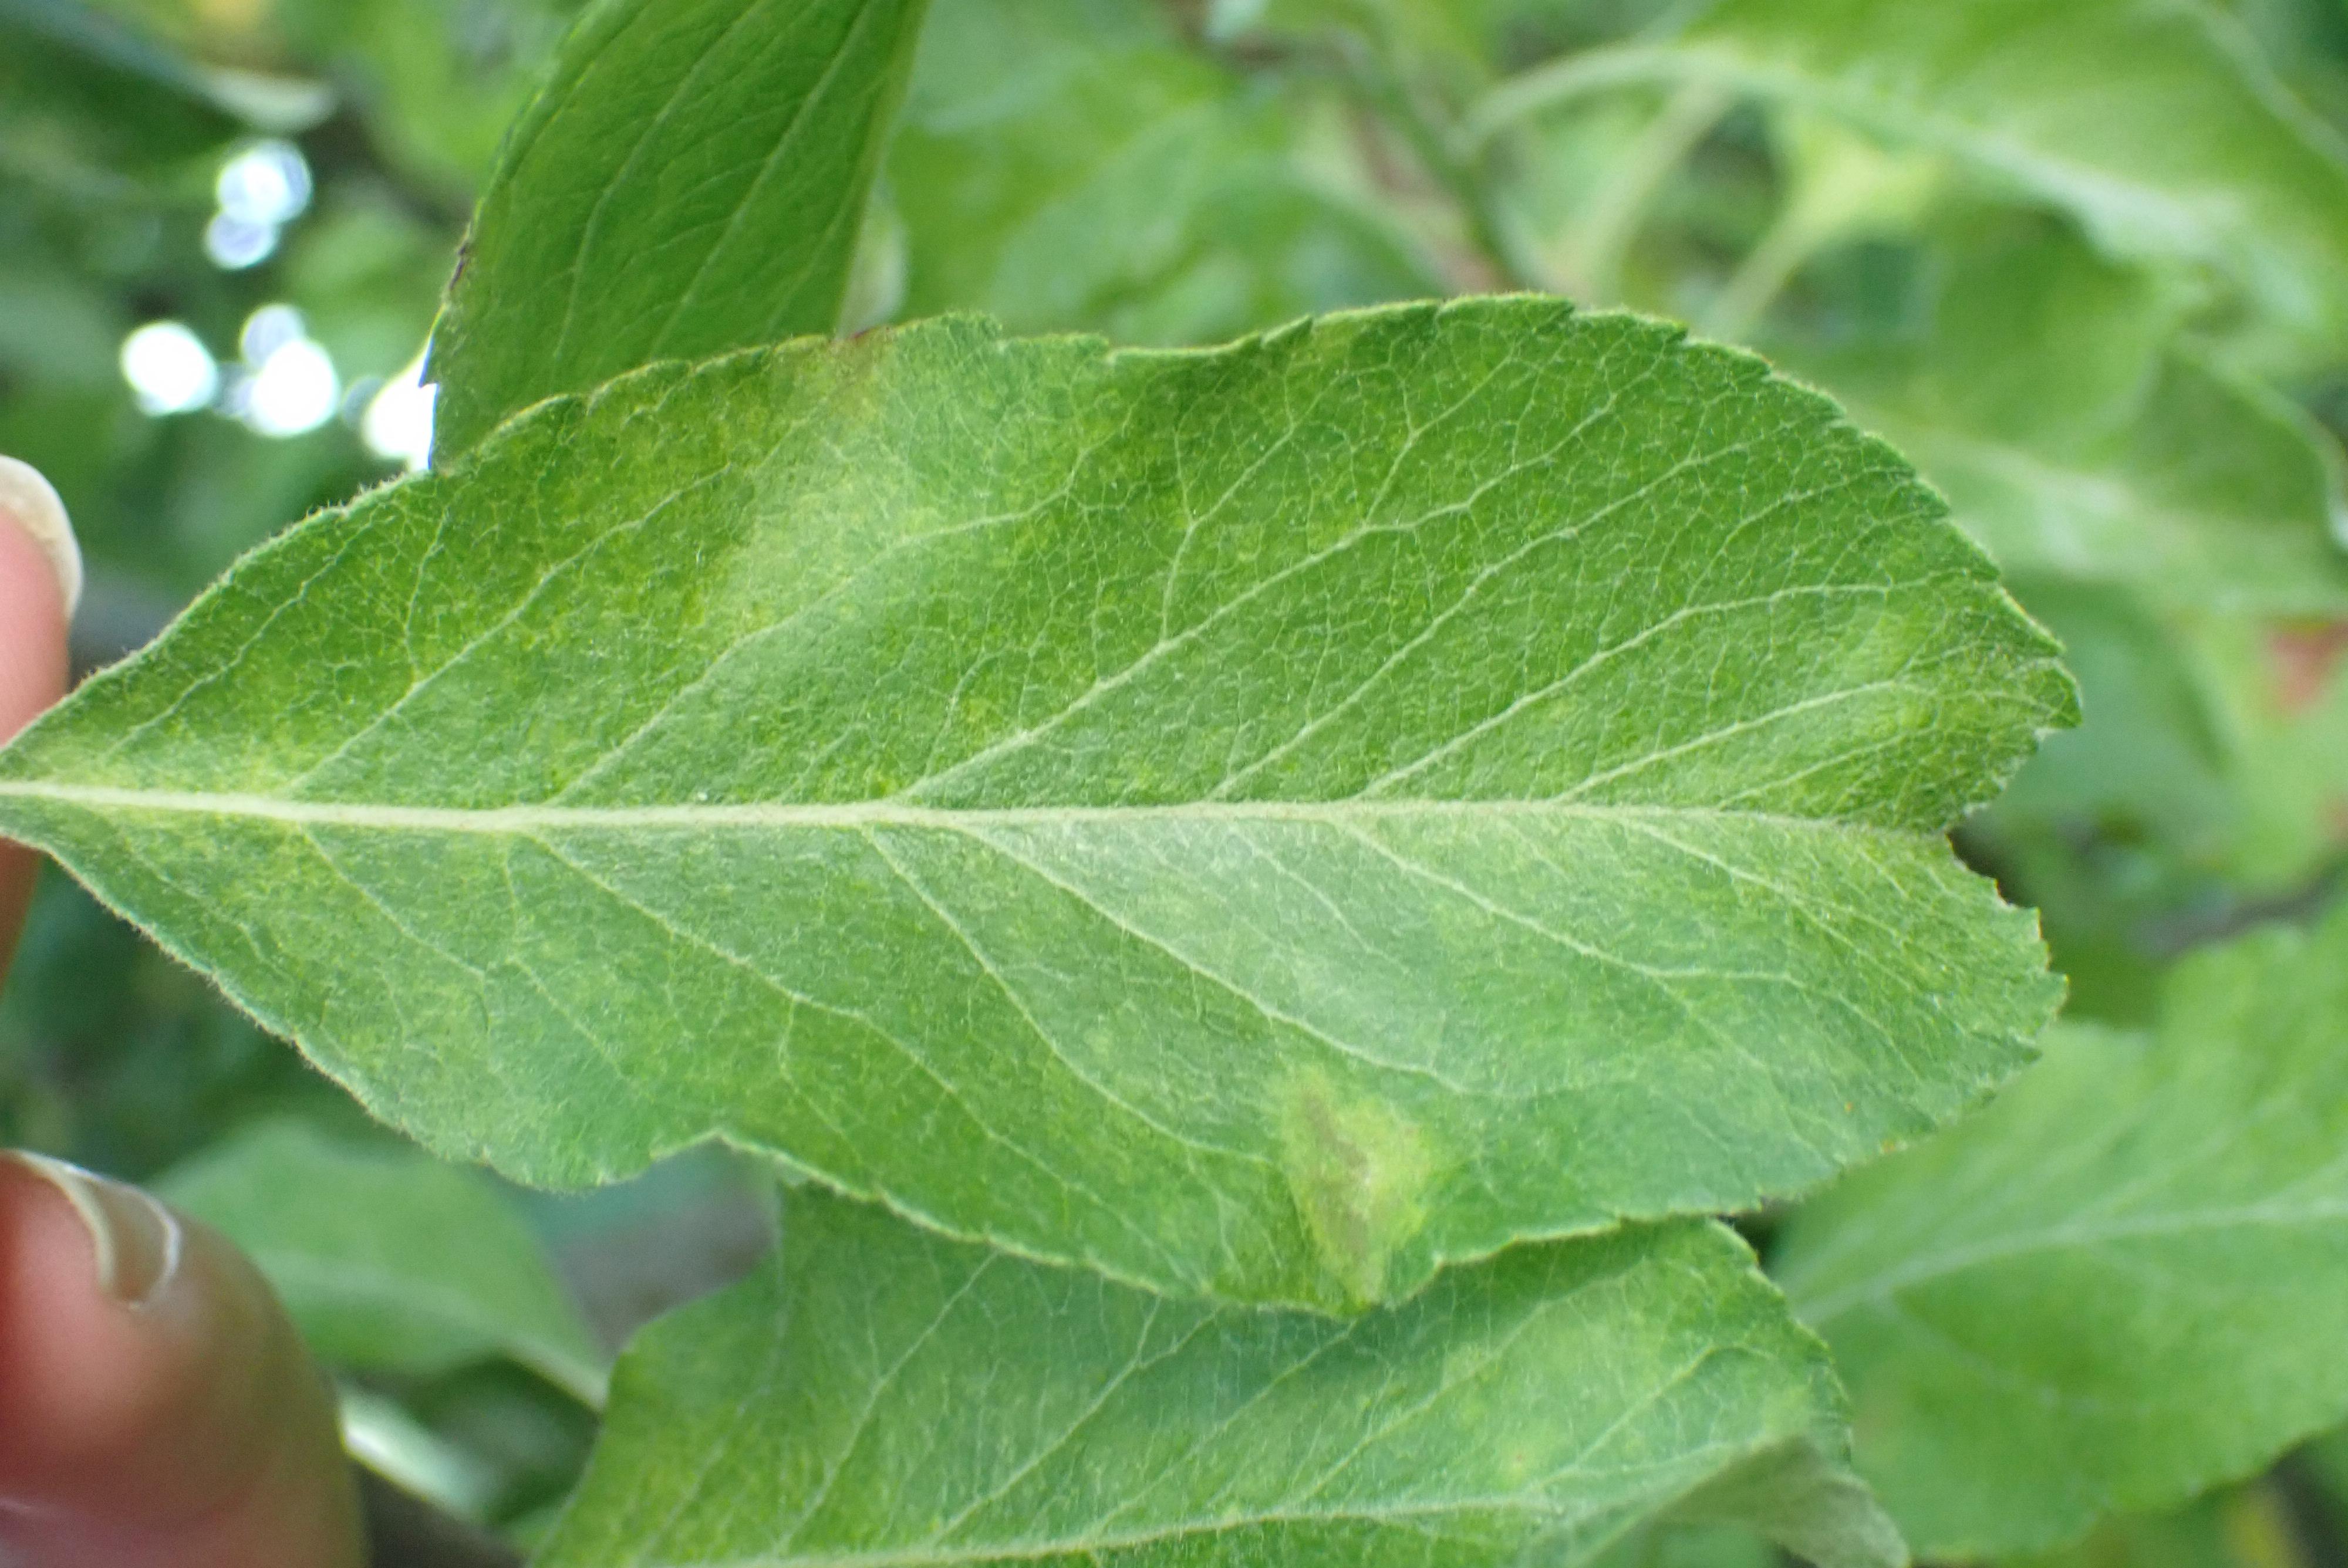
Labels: scab